Float-zone silicon

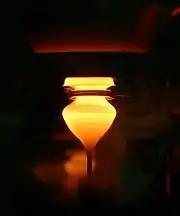
Silicon crystal in the beginning of the growth process

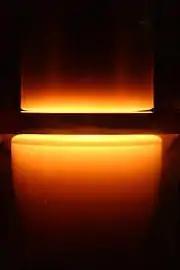
Growing silicon crystal

Float-zone silicon is very pure silicon obtained by vertical zone melting. The process was developed at Bell Labs by Henry Theuerer in 1955 as a modification of a method developed by William Gardner Pfann for germanium. In the vertical configuration molten silicon has sufficient surface tension to keep the charge from separating. The major advantages is crucibleless growth that prevents contamination of the silicon from the vessel itself and therefore an inherently high-purity alternative to boule crystals grown by the Czochralski method.